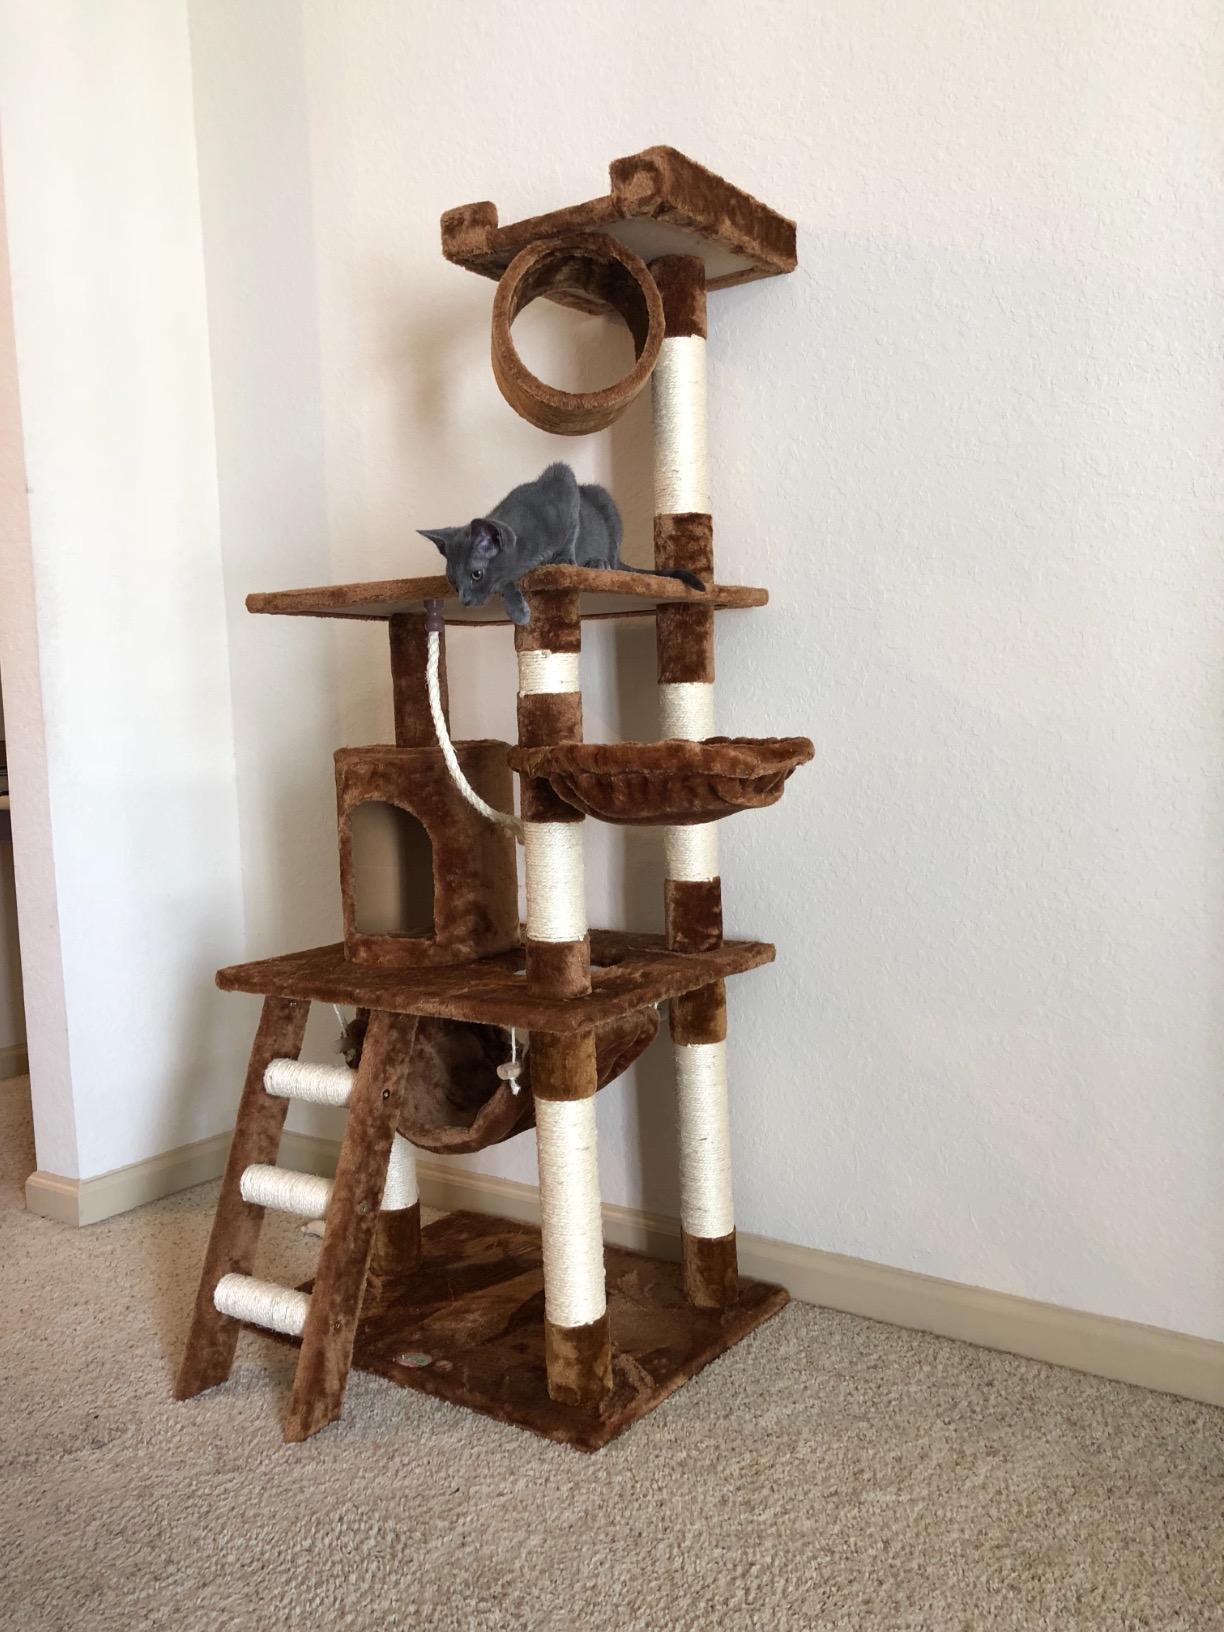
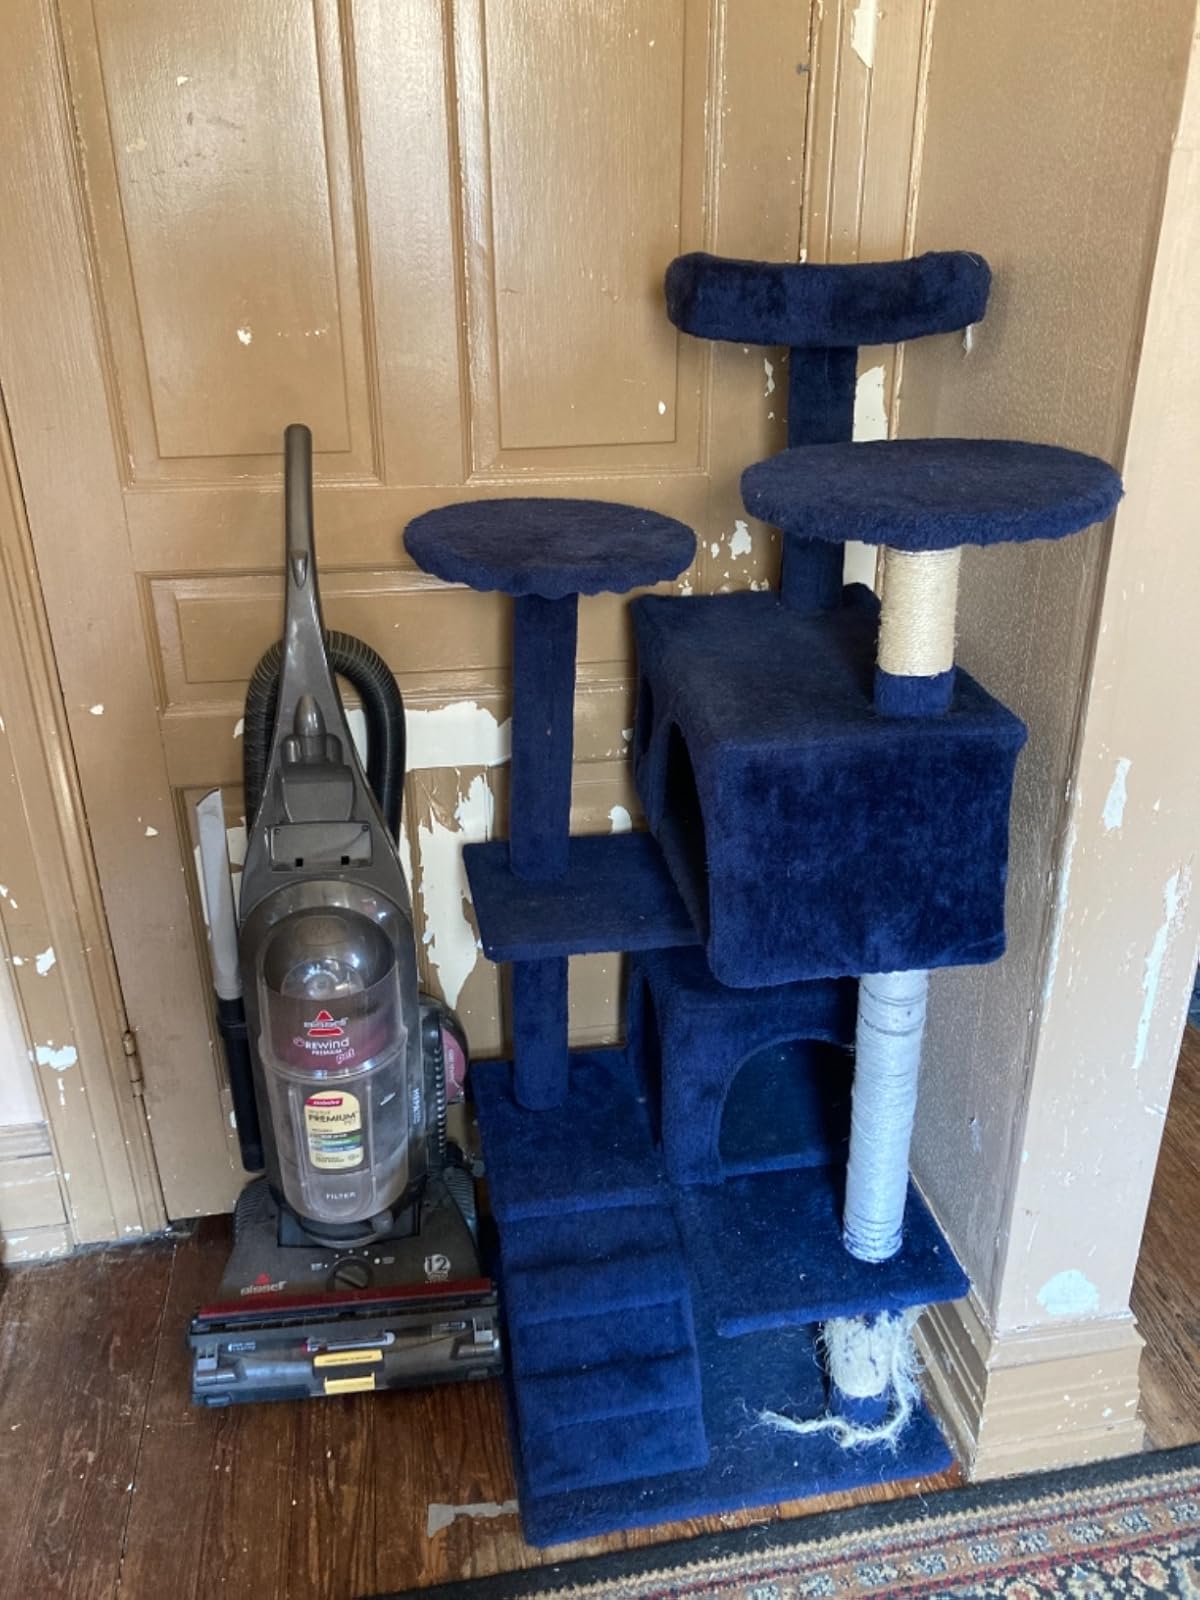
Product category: items_cat tree
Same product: no